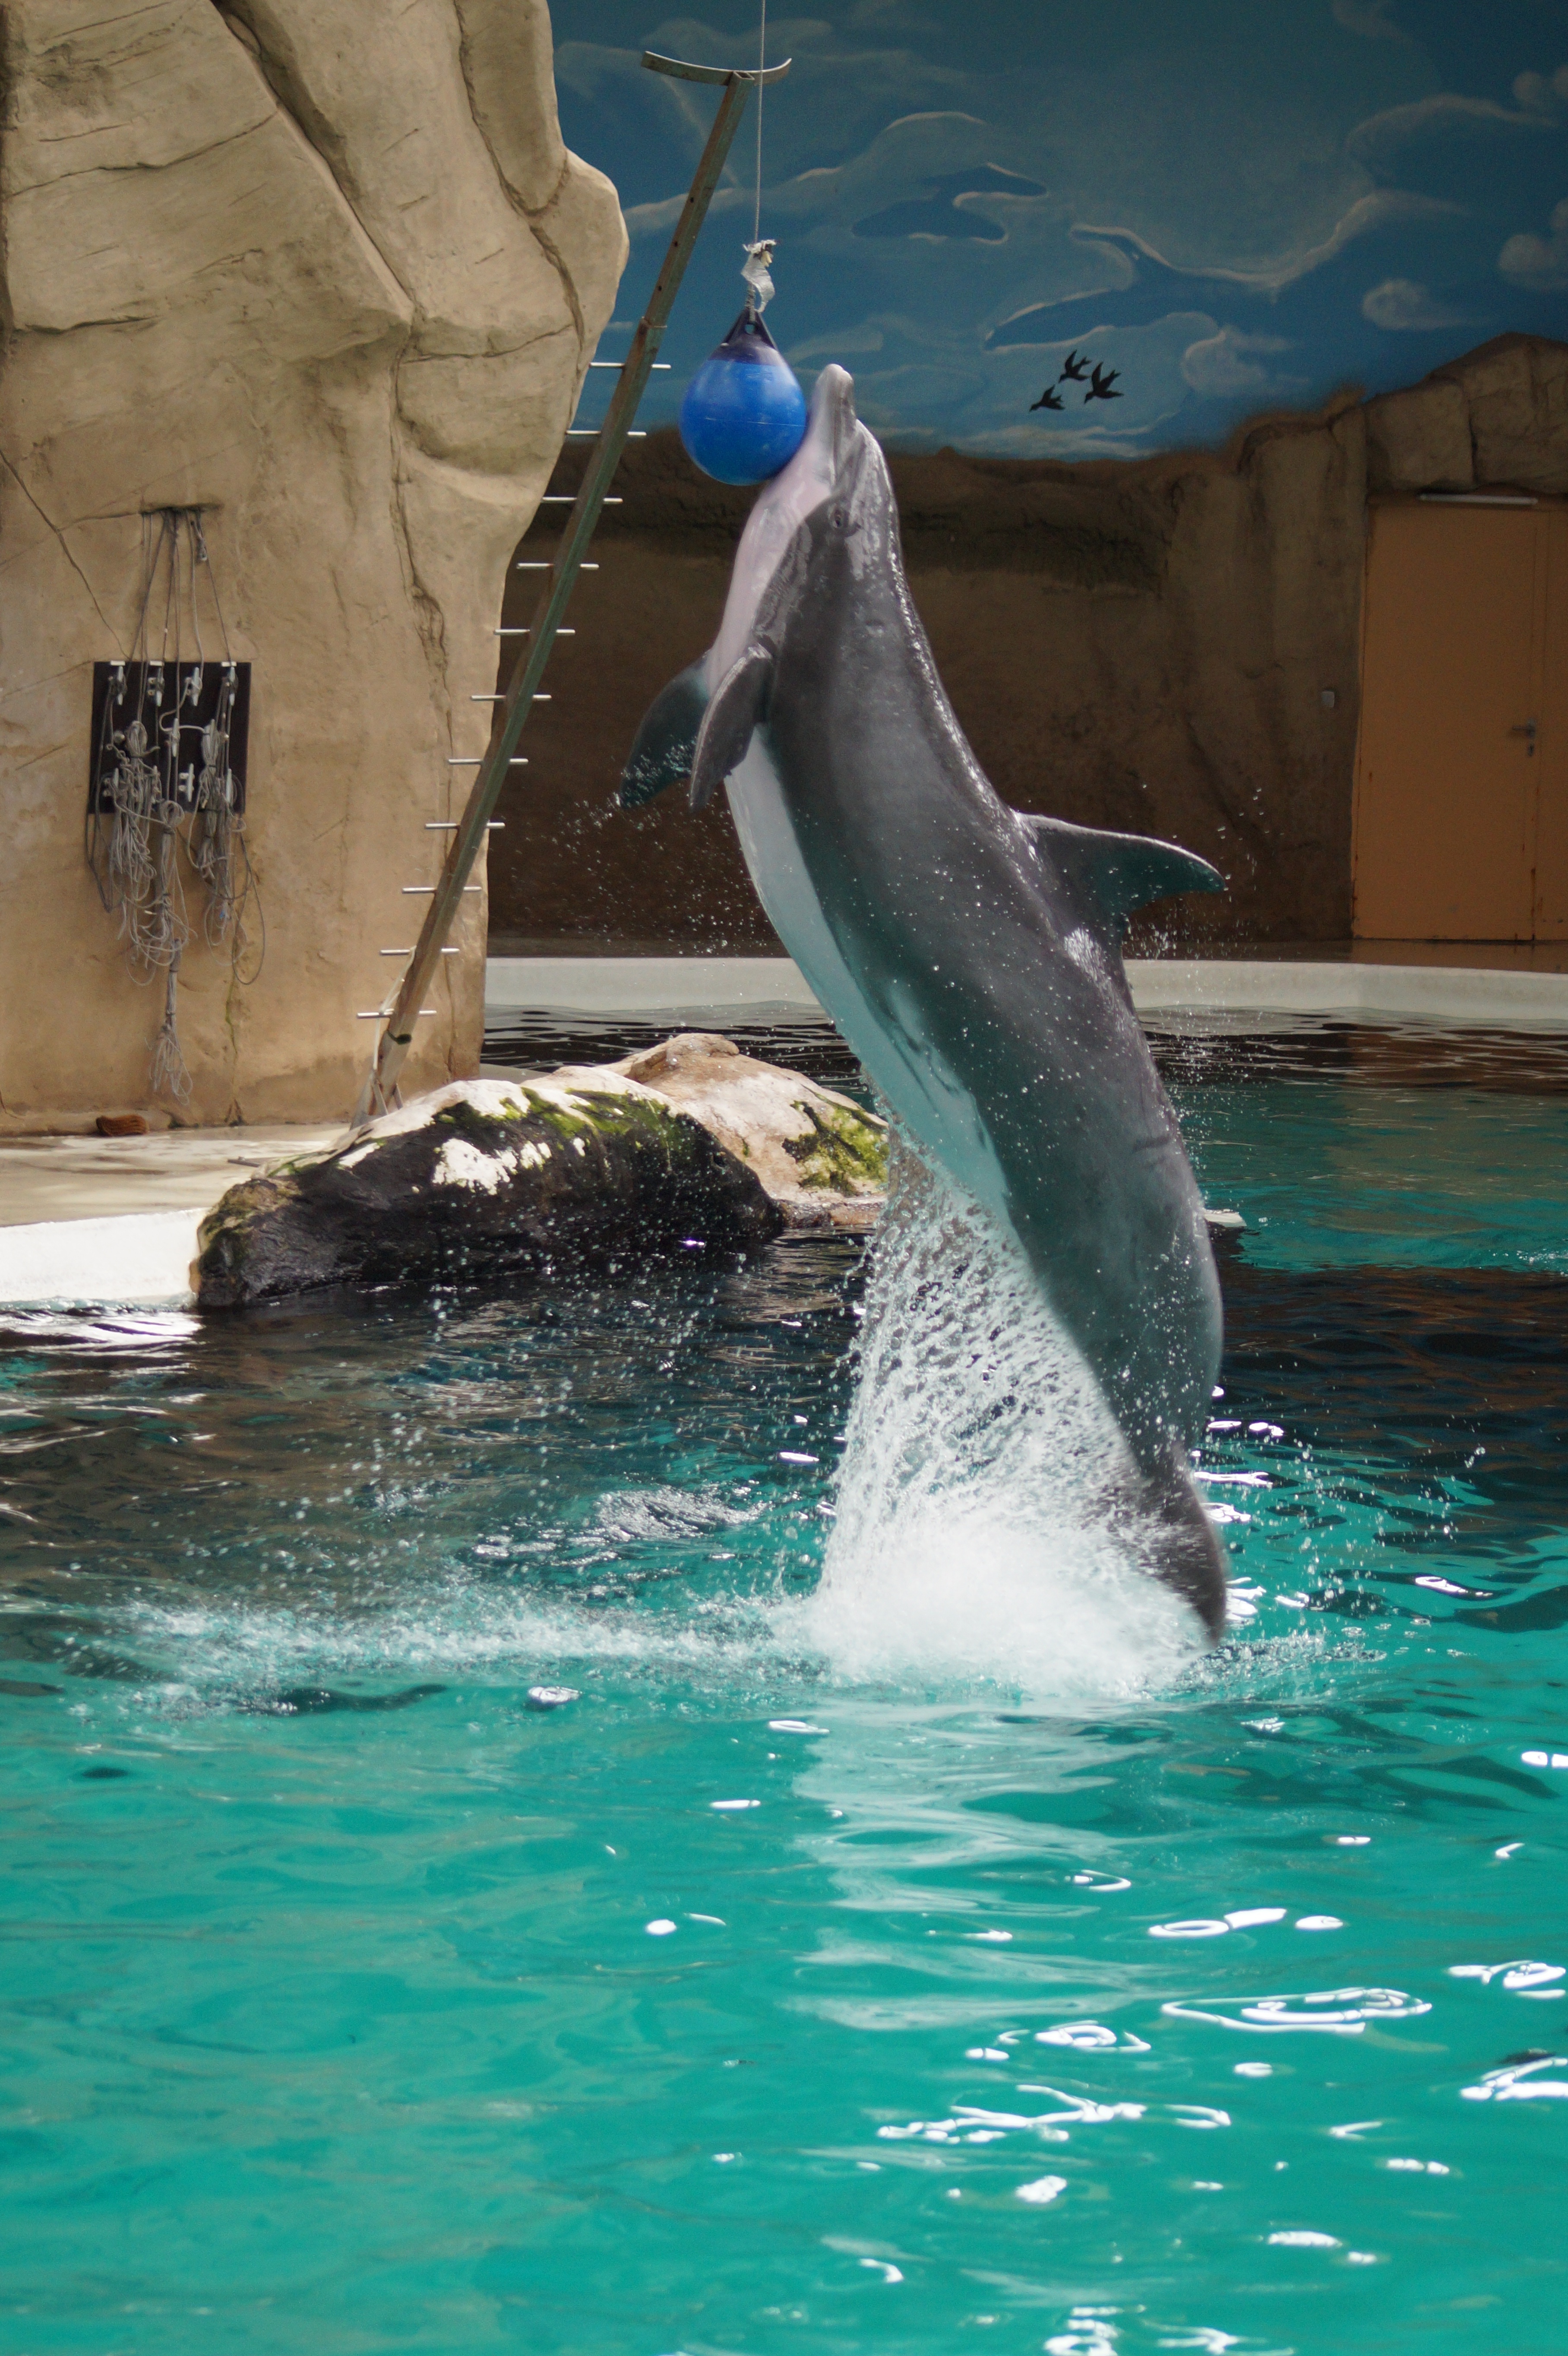
sea, nature, zoo, biology, mammal, animals, vertebrate, dolphin, marine mammal, marine biology, whales dolphins and porpoises, common bottlenose dolphin